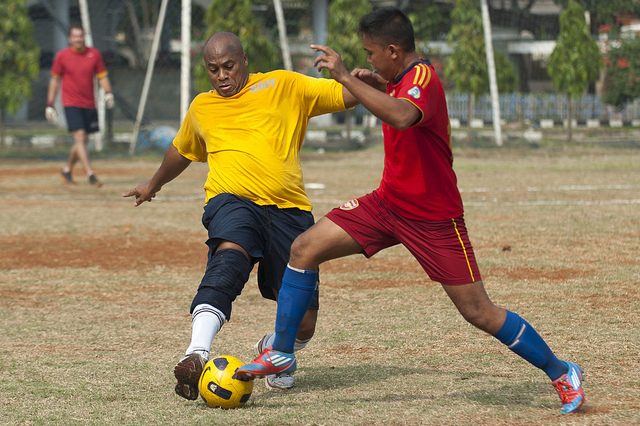
phía dưới chân hai người đàn ông là quả bóng màu vàng